Maratha Empire

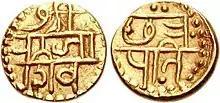
Gold coins minted during Shivaji's era, 17th century.

The Marathas were requested by Safdarjung, the Nawab of Oudh, in 1752 to help him defeat the Afghani Rohillas. The Maratha force set out from Pune and defeated the Afghan Rohillas in 1752, capturing the whole of Rohilkhand (Bareilly division and Moradabad division of present-day Uttar Pradesh). In 1752, the Marathas entered into an agreement with the Mughal emperor, through his "wazir", Safdarjung, and the Mughals gave the Marathas the chauth of Doab in addition to the "Subahdari" of Ajmer and Agra. In 1758, Marathas started their north-west conquest and expanded their boundary till Afghanistan. They defeated the Afghan forces of Ahmed Shah Abdali. The Afghans numbered around 25,000–30,000 and were led by Timur Shah, the son of Ahmad Shah Durrani.